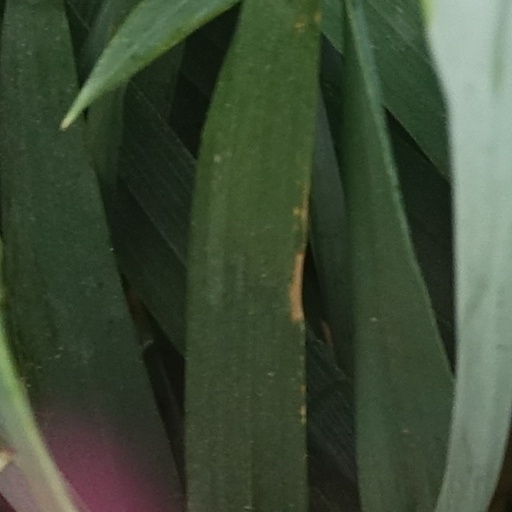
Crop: wheat